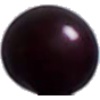
Label: Cherry Wax Black 1